Łı́ı́dlı̨ı̨ Kų́ę́ First Nation

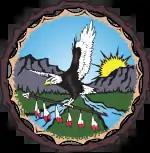

The Łı́ı́dlı̨ı̨ Kų́ę́ First Nation is a Dene First Nations band government in the Northwest Territories. The band is headquartered in the community of Fort Simpson (Łı́ı́dlı̨ı̨ Kų́ę́), where 764 of its registered members live.